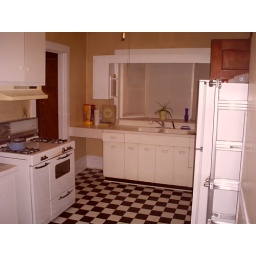
the kitchen was nice and roomy...a big bay window over the sink